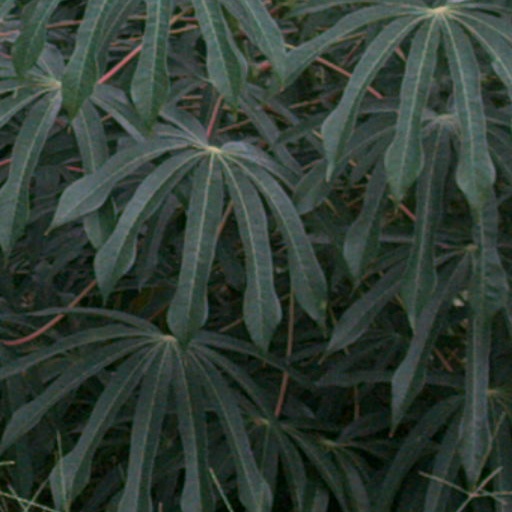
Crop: cassava